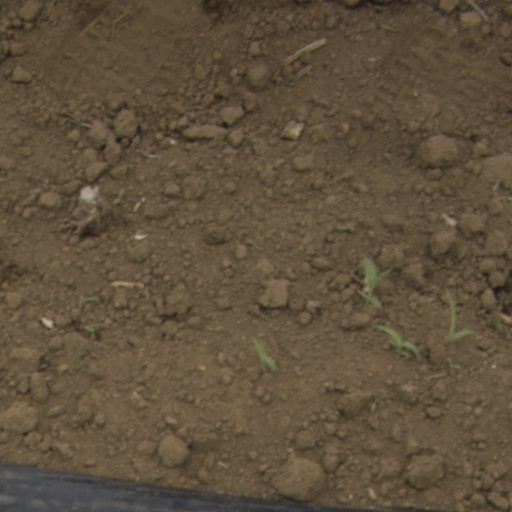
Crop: Jerusalem artichoke